Apollo 16

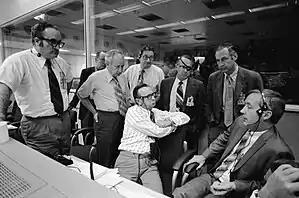
NASA officials conferring on whether to allow the Apollo 16 landing, April 20, 1972

The crew continued preparing for Lunar Module activation and undocking shortly after waking up to begin flight day five. The boom that extended the mass spectrometer in the SIM bay was stuck, semi-deployed. It was decided that Young and Duke would visually inspect the boom after undocking the LM from the CSM. They entered the LM for activation and checkout of the spacecraft's systems. Despite entering the LM 40 minutes ahead of schedule, they completed preparations only 10 minutes early due to numerous delays in the process. With the preparations finished, they undocked 96 hours, 13 minutes, 31 seconds into the mission.